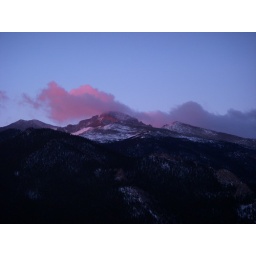
Pink clouds over mountain peaks